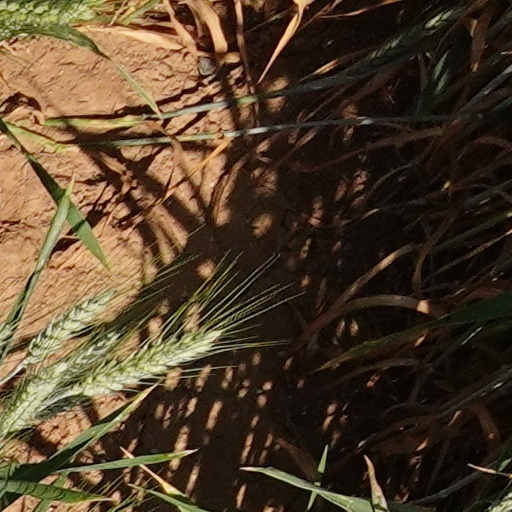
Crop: wheat